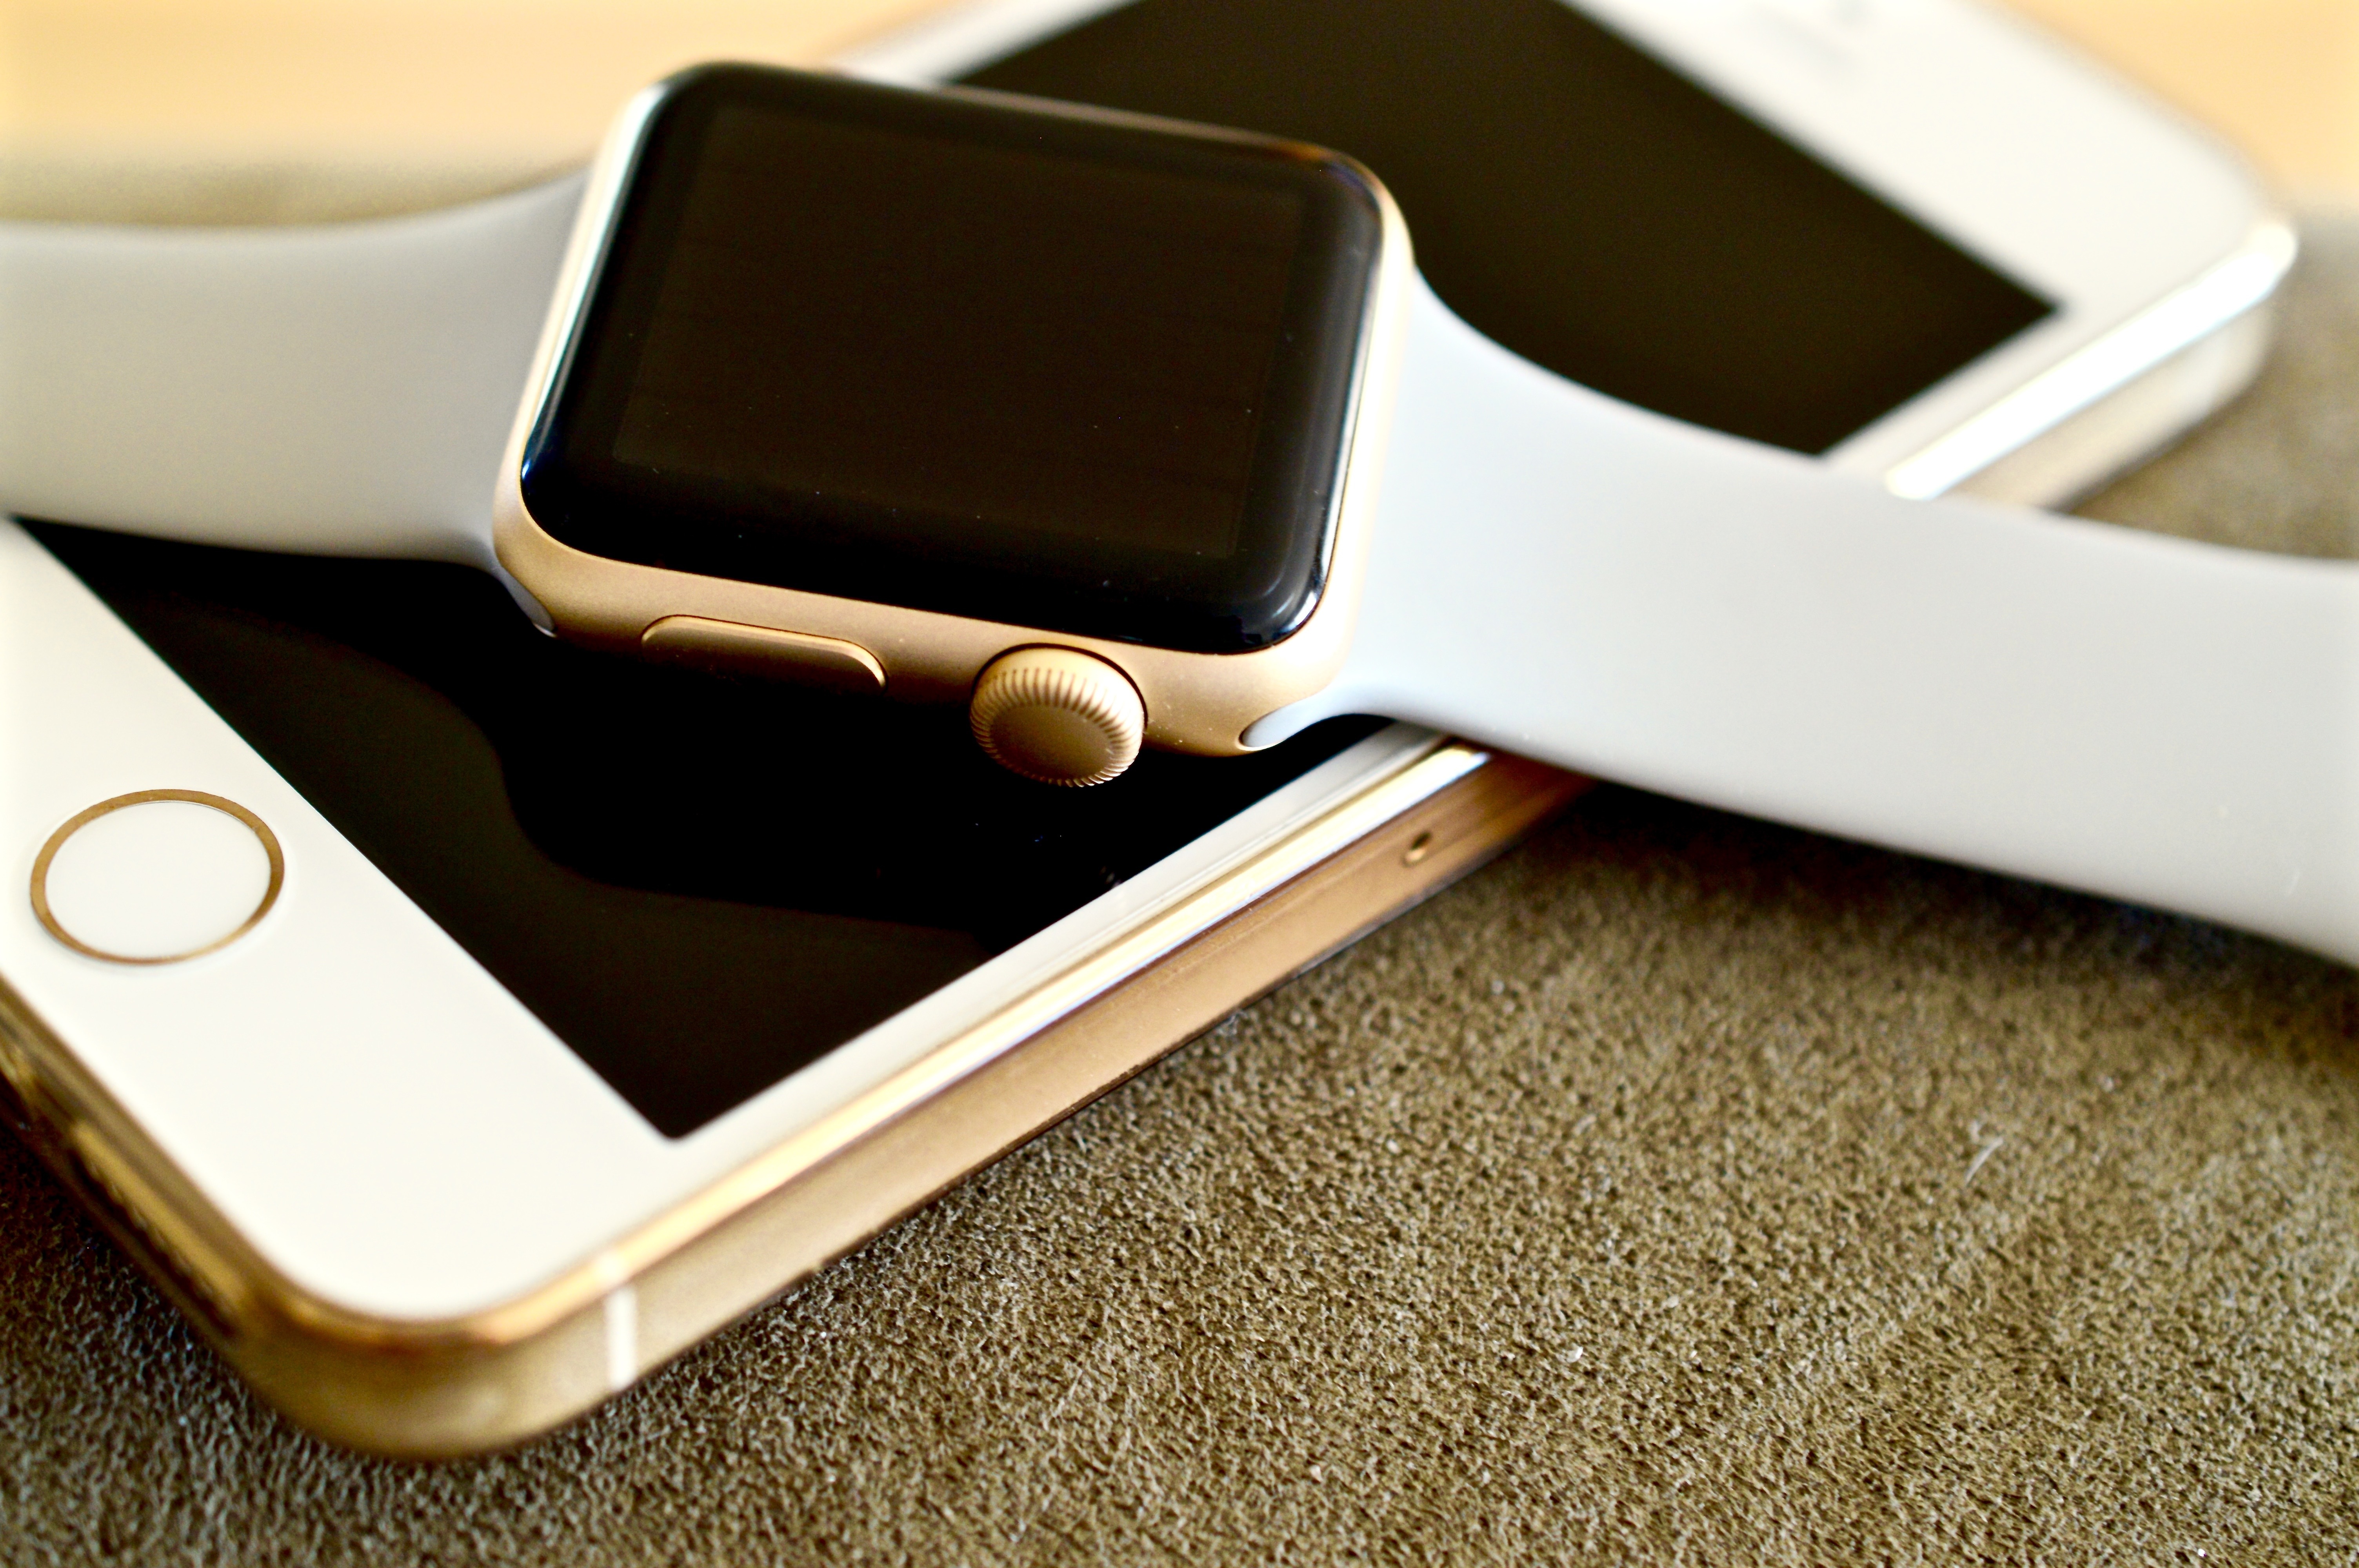
iphone, writing, hand, apple, technology, clock, phone, communication, gadget, mobile phone, modern, cell phone, device, wrist watch, wristwatch, glasses, cellphone, apple watch, wireless, mobility, wearable, accessory, innovation, synchronization, innovative, smartwatch, synchronize